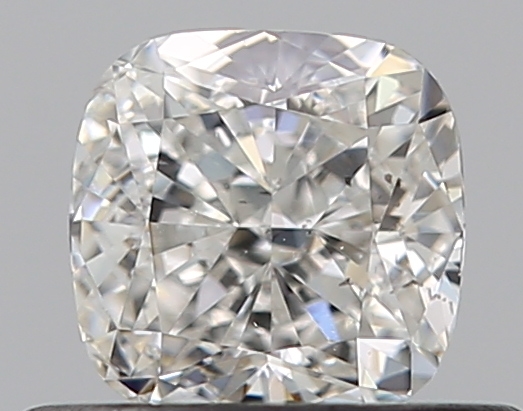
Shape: cushion
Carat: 0.5
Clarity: SI1
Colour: G
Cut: EX
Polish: EX
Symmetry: GD
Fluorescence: N
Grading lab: GIA
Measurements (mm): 4.44 x 4.42 x 2.93